Il sesso degli angeli

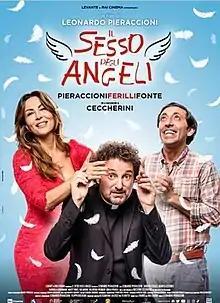
Italian theatrical release poster

Il sesso degli angeli is a 2022 Italian comedy film directed by Leonardo Pieraccioni.